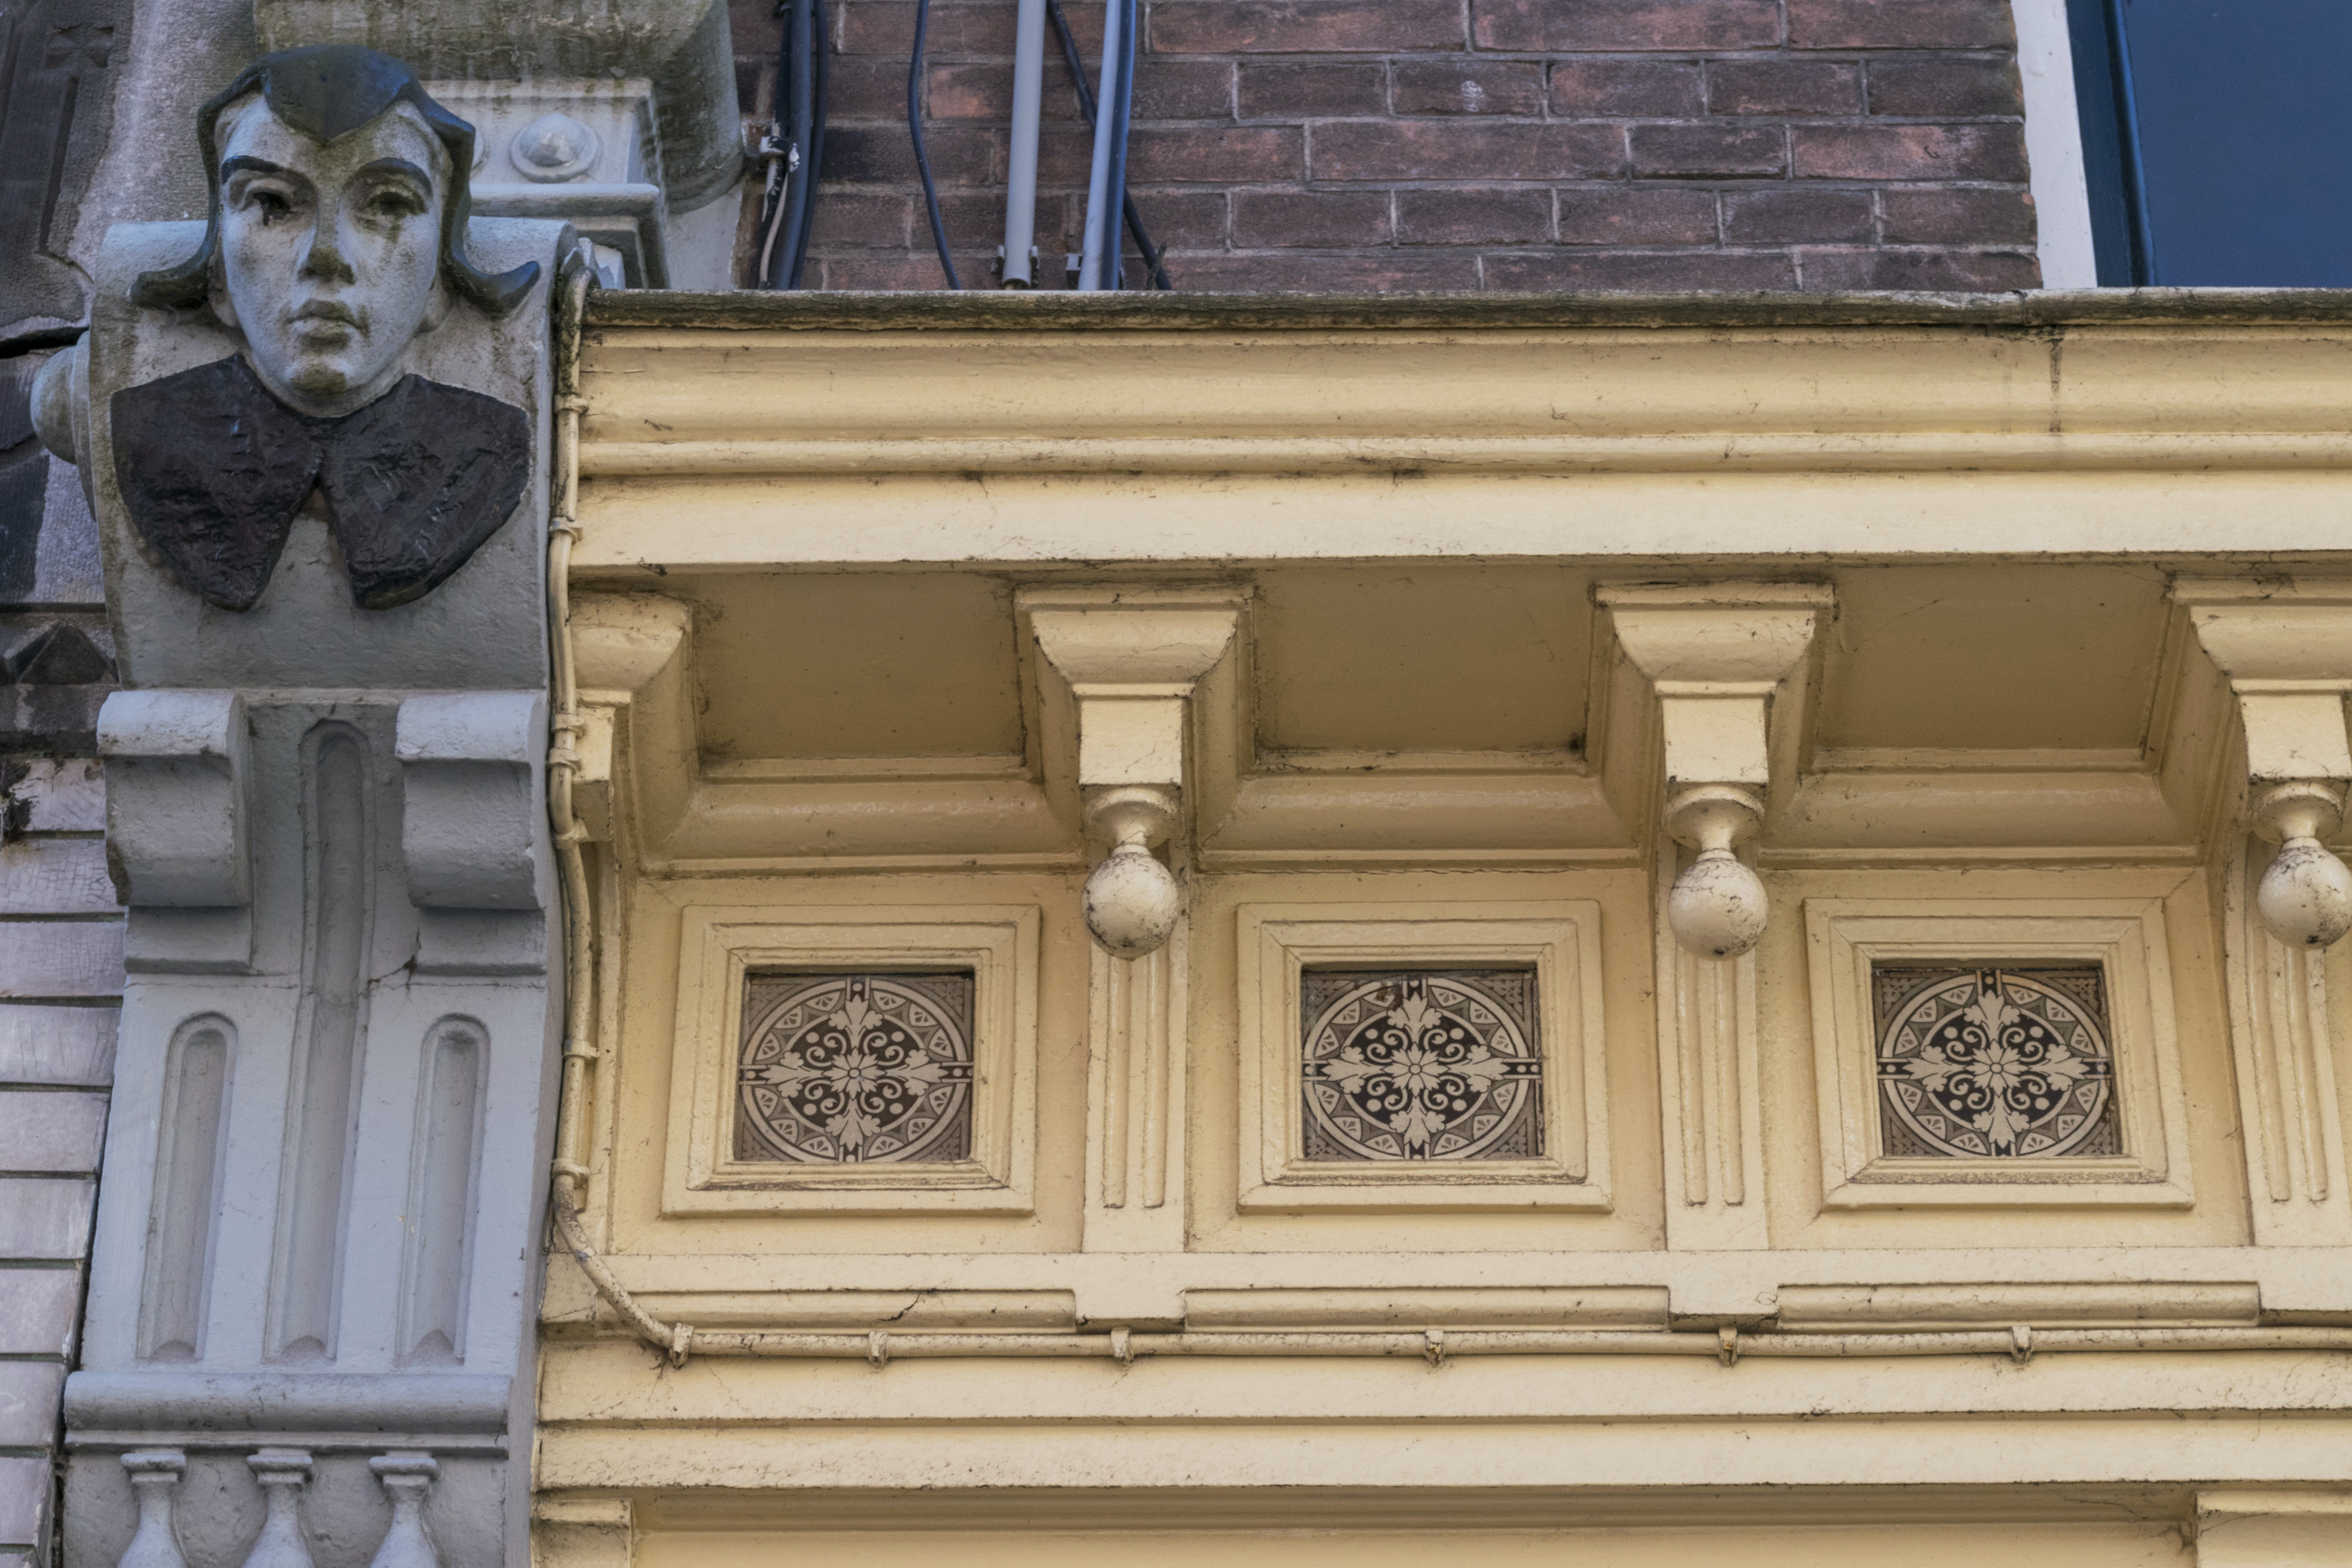
outdoor, architecture, wood, window, building, palace, urban, monument, statue, column, facade, nikon, historic, nederland, netherlands, outdoorphotography, carving, urbanphotography, joker, paulvandevelde, pdvandevelde, padagudaloma, dordrecht, stadsfotografie, nederlandinfotos, historisch, voorstraat, stadswandeling, architectuur, gevelrand, ancient history